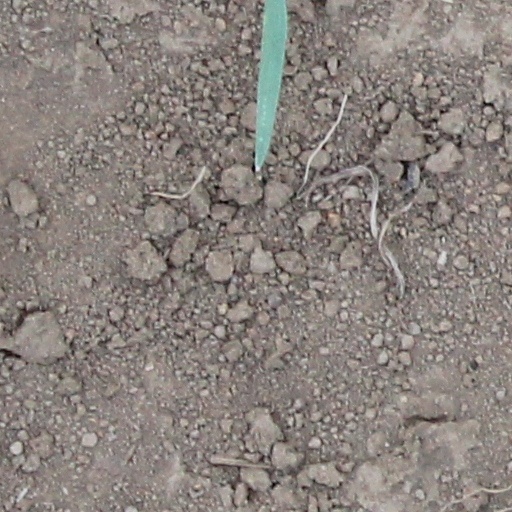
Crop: wheat